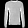
Label: Pullover